Arthur Sexton

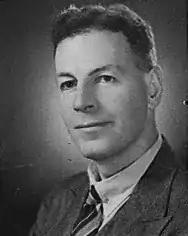
Sexton in 1935

Arthur Clifton Axford Sexton (1892 – 30 June 1970) was a New Zealand politician of the Country Party.